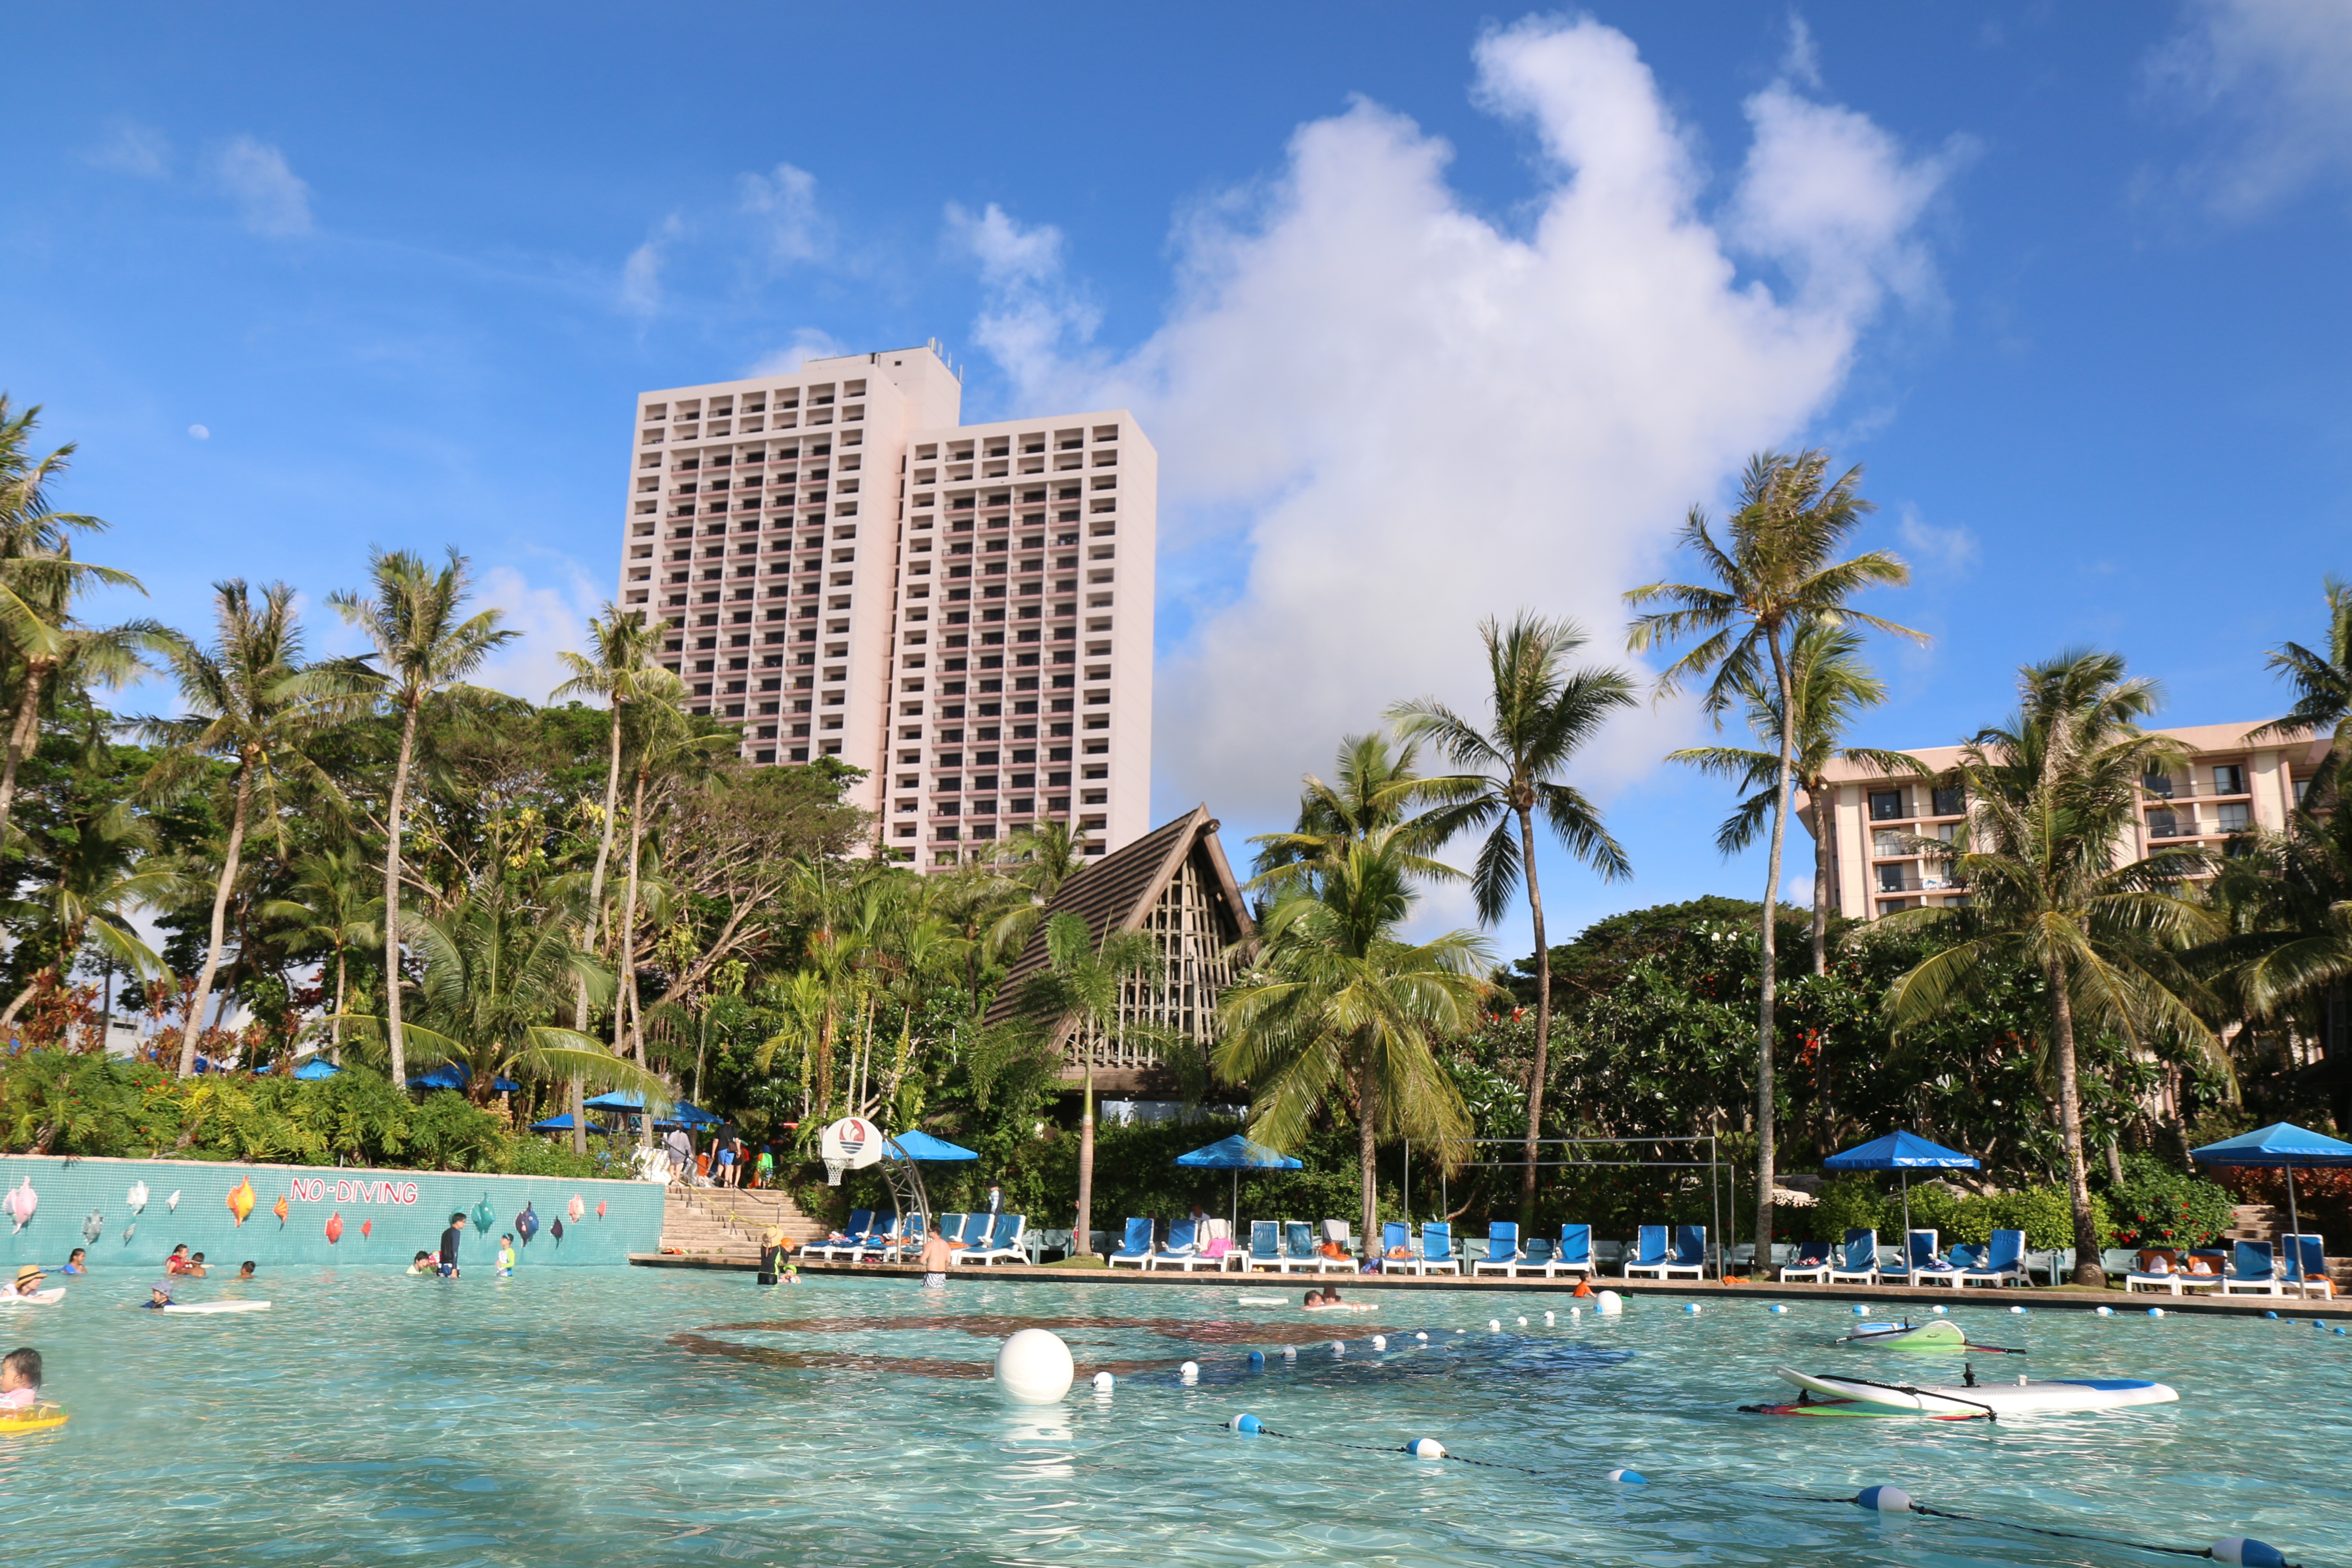
beach, sea, dock, vacation, amusement park, swimming pool, park, lagoon, bay, marina, tourism, leisure, resort, estate, caribbean, water park, condominium, guam, resort town